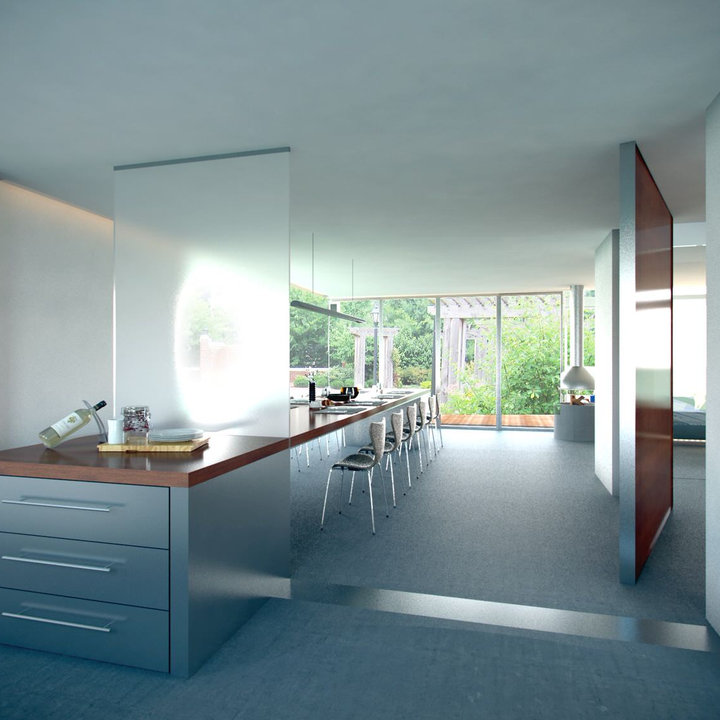
Style: Industrial